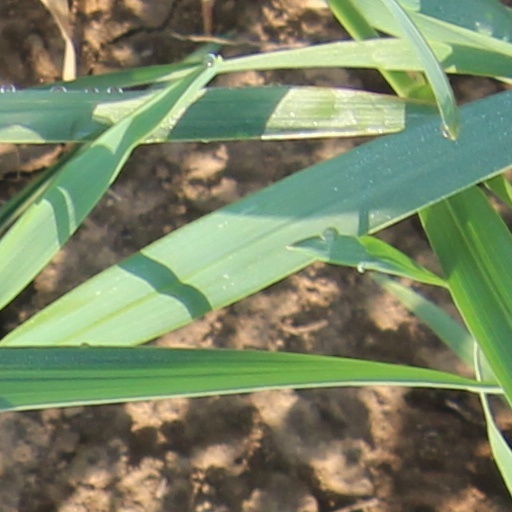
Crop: wheat